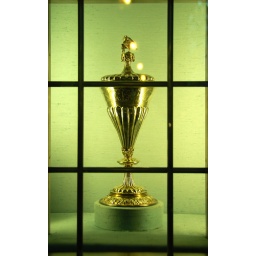
The cup believed to have been made for Ann Boleyn behind bullet proof glass in the church at Cirencester.